Fast Tracks: The Computer Slot Car Construction Kit

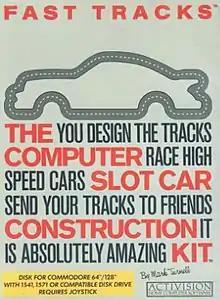

Fast Tracks is a racing game designed for the Commodore 64 by Mark Turmell and published by Activision in 1986.